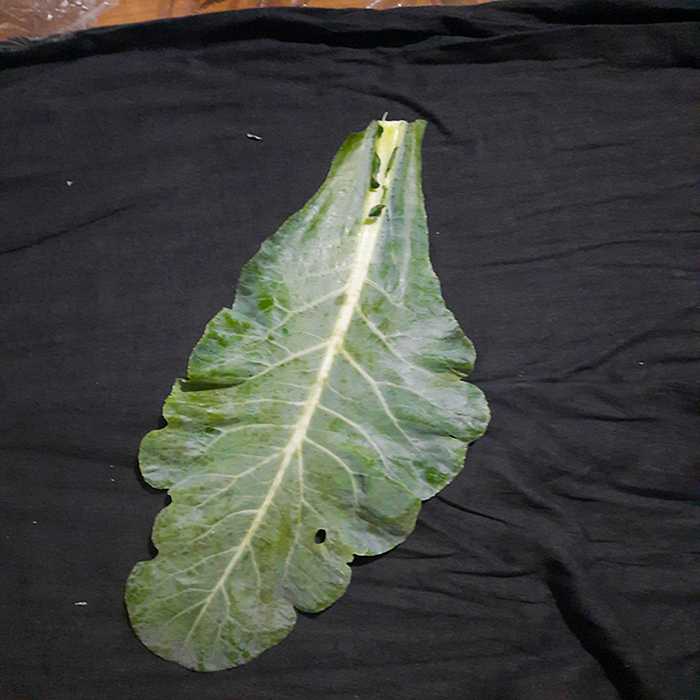
Plant: Cauliflower
Label: Fresh leaf